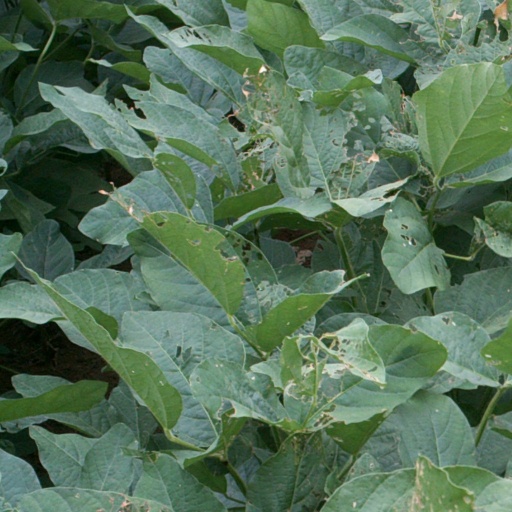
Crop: soybean